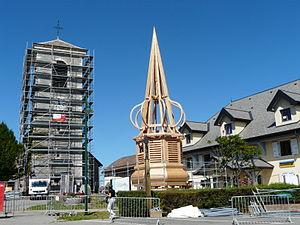
La charpente du clocher à bulbe de Saint-Paul-en-Chablais en construction devant léglise et la mairie, 17 août 2012
L'église de la Conversion-de-Saint-Paul est une ancienne prieurale devenue une église paroissiale, située dans la commune de Saint-Paul-en-Chablais, dans le département de Haute-Savoie et la région Auvergne-Rhône-Alpes.
Saint-Paul-en-Chablais est une commune française située dans le département de la Haute-Savoie, en région Auvergne-Rhône-Alpes.